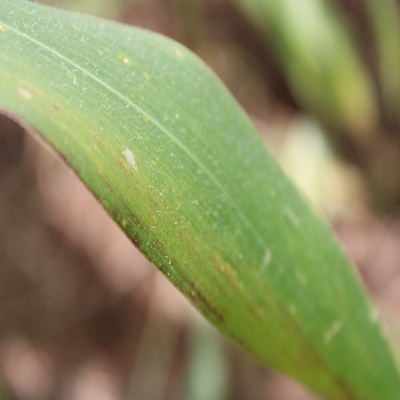
Crop: Maize
Condition: leaf blight